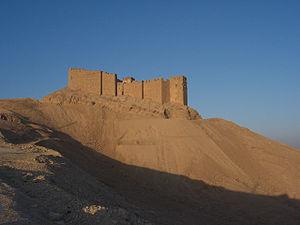
Sami Boukhelifa, « Syrie: la reconquête de Palmyre, une victoire majeure pour Bachar el-Assad », RFI, 28 mars 2016